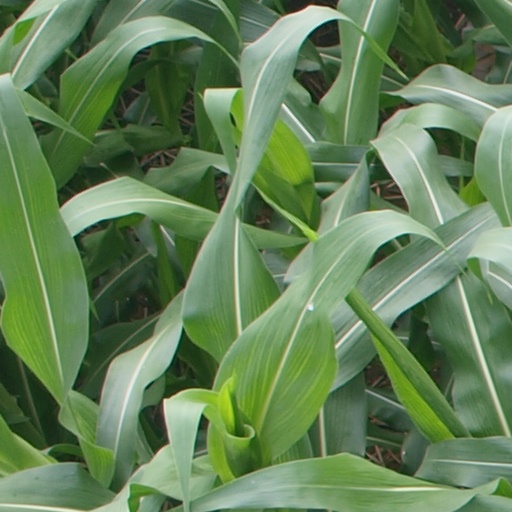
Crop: maize; corn